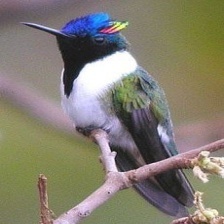
Species: HORNED SUNGEM
Scientific name: HELIACTIN BILOPHUS
ImageNet parent category: hummingbird